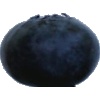
Label: blueberry